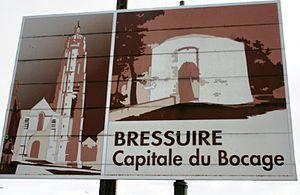
Français
Bressuire est une commune du centre-ouest de la France, située dans le département des Deux-Sèvres dont elle est l'une des deux sous-préfectures, au sein de la région Nouvelle-Aquitaine.